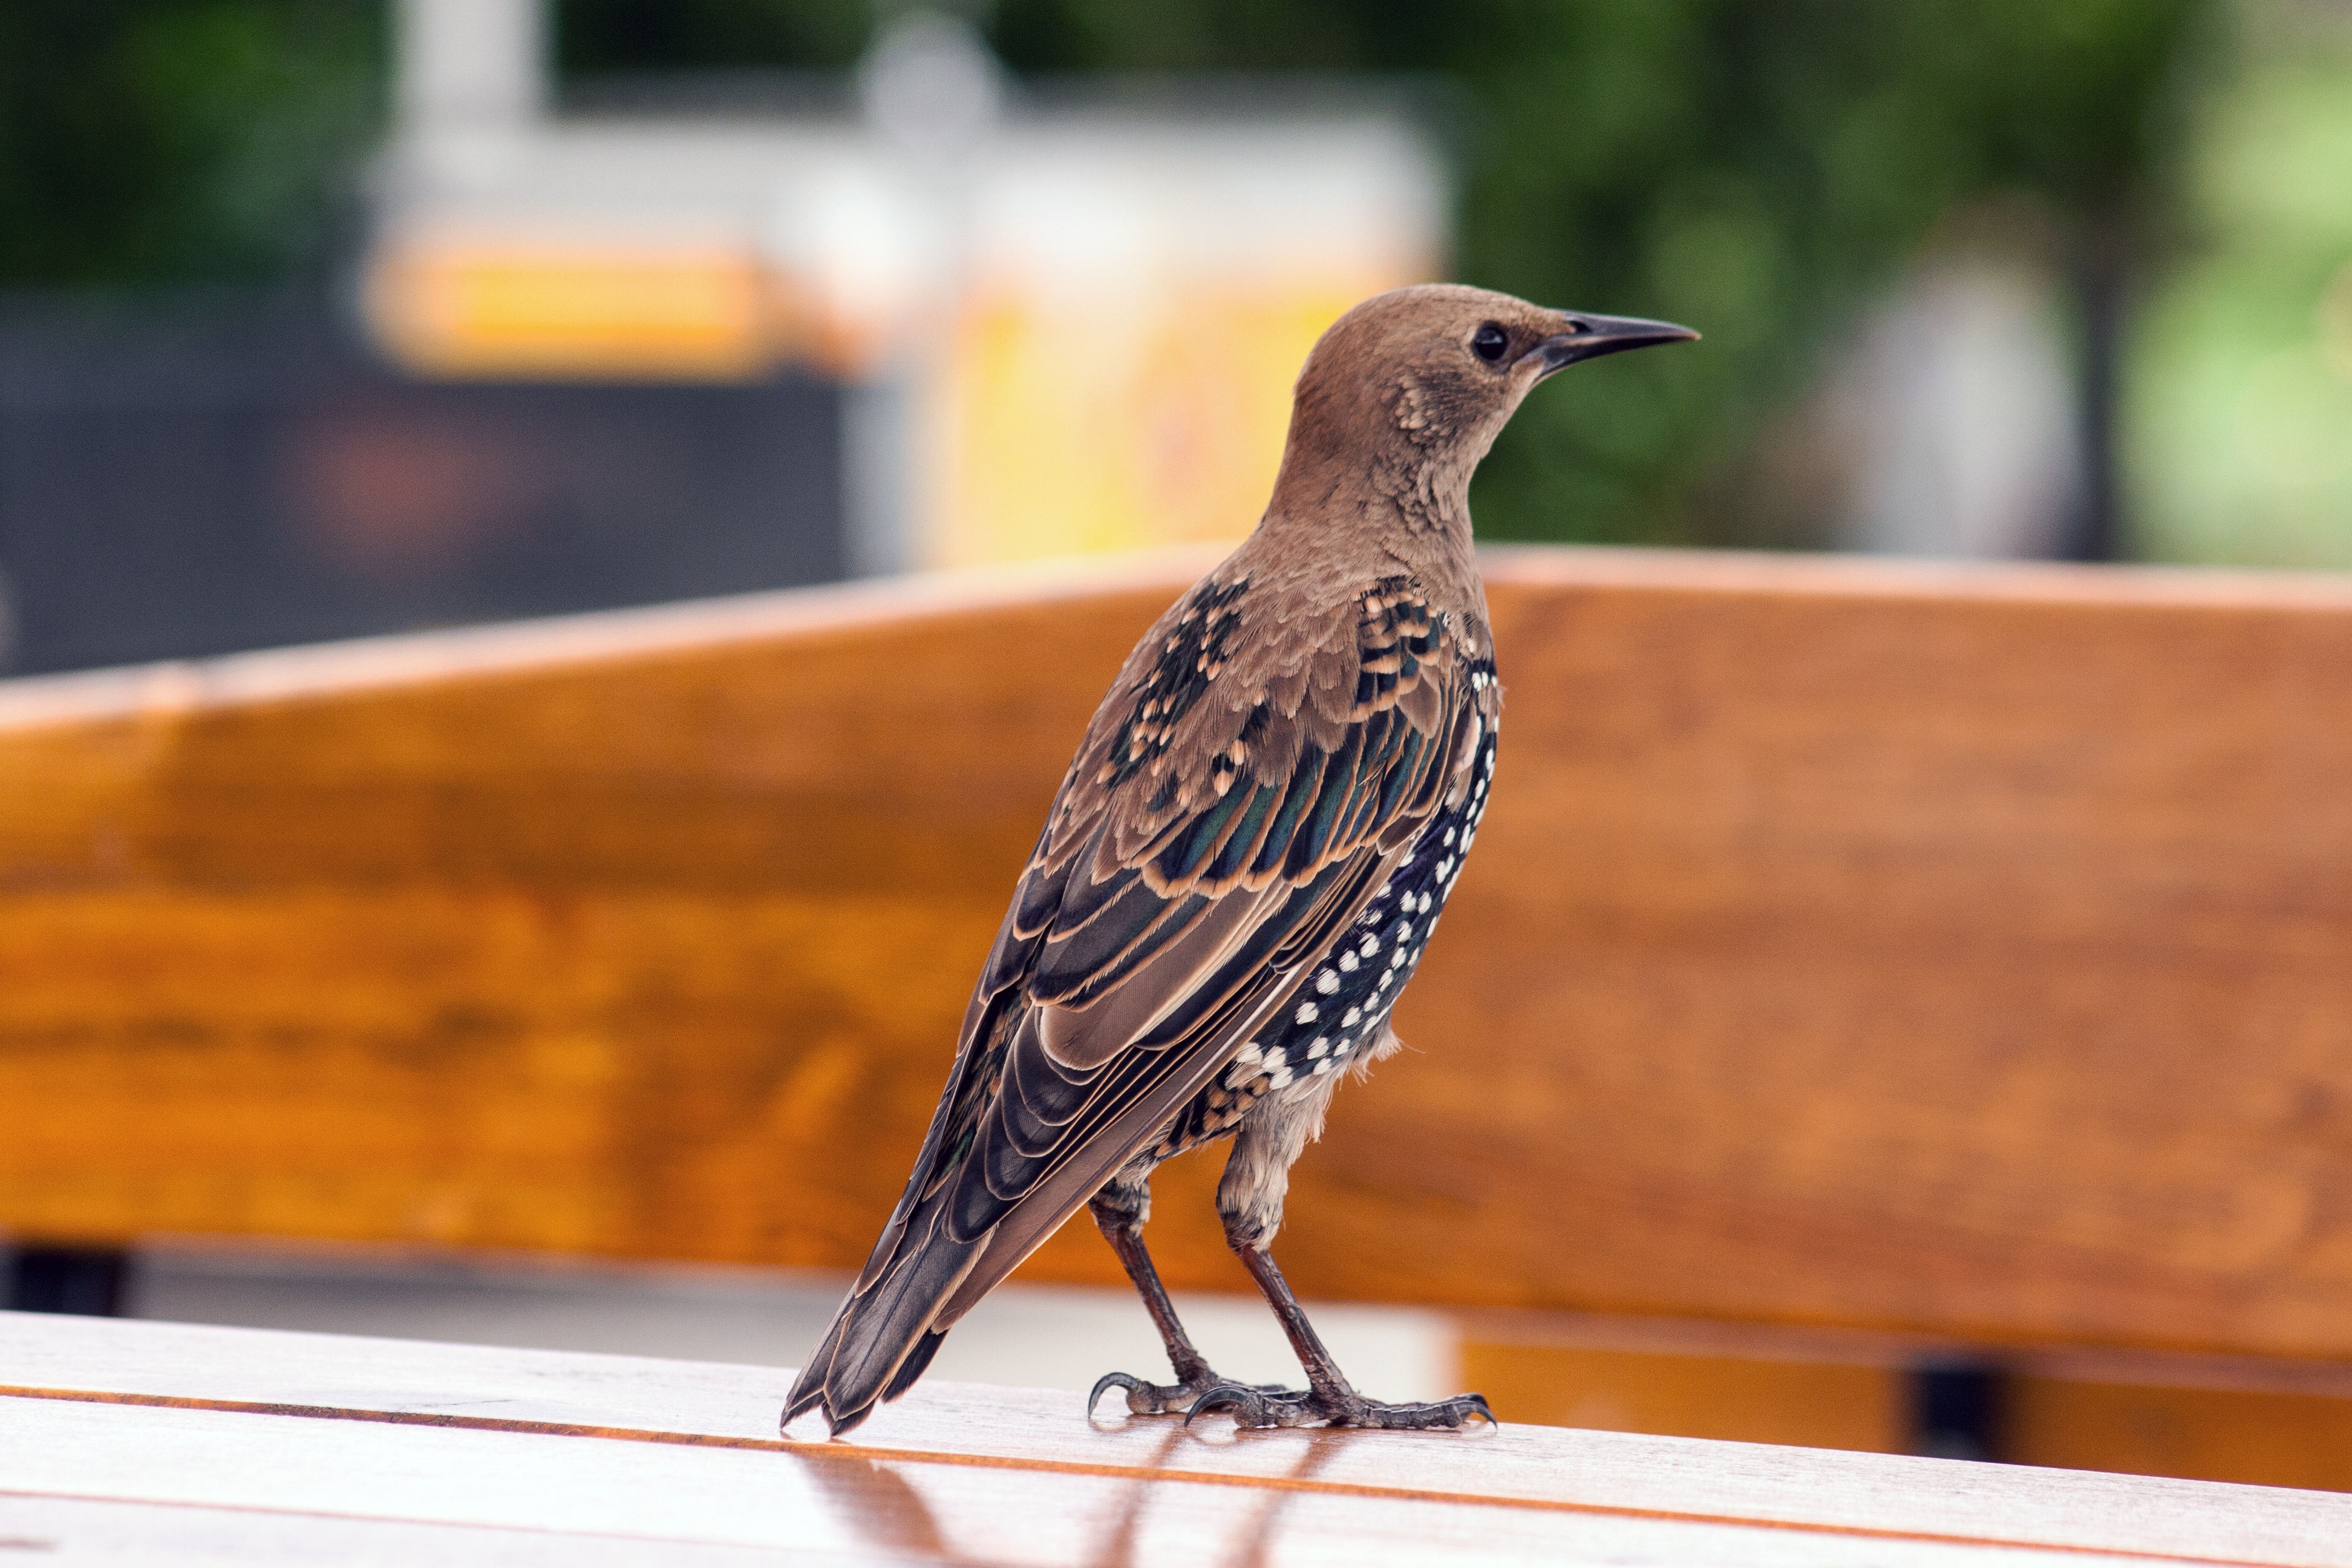
nature, bird, wing, star, wildlife, beak, fauna, songbird, vertebrate, blackbird, perching bird